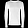
Label: Pullover